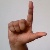
The image shows a hand gesture representing the letter 'L' in Indian Sign Language.